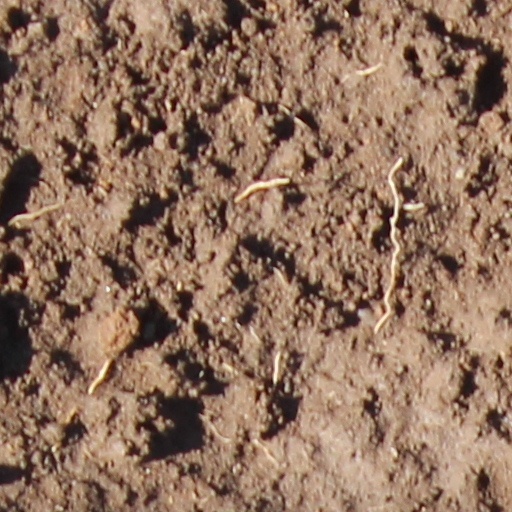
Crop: wheat